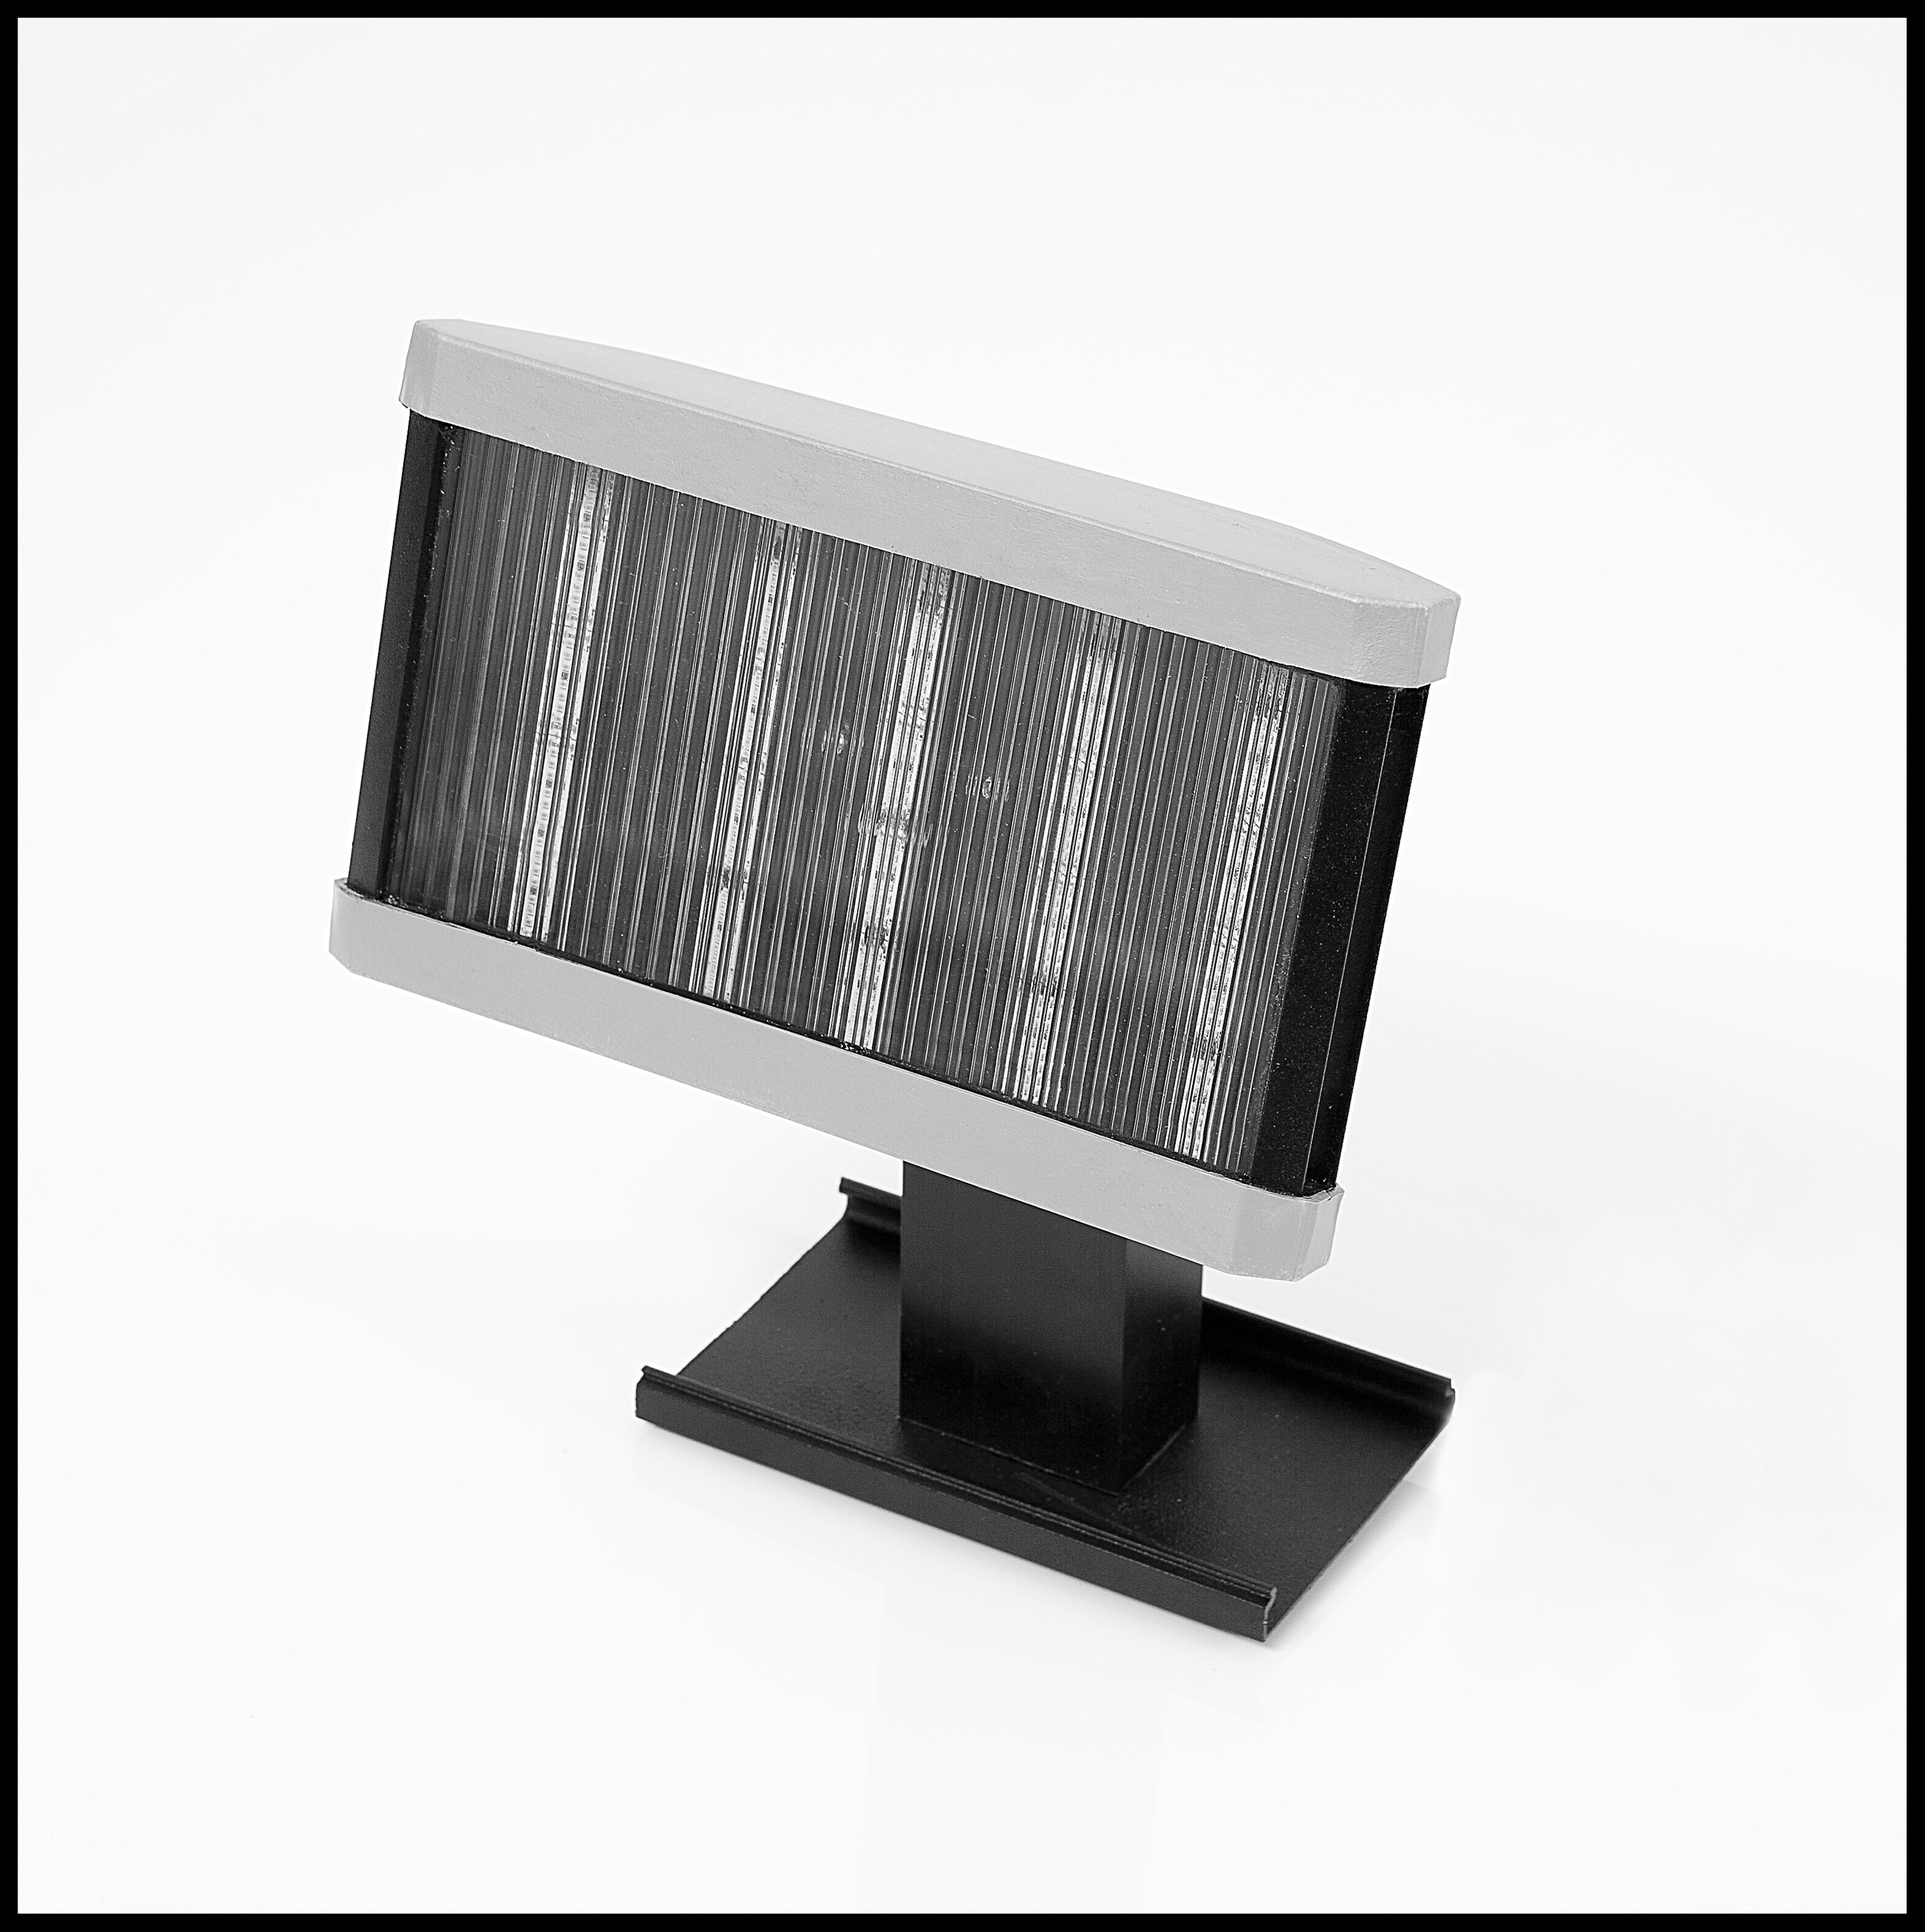
light, architecture, technology, home, decoration, lamp, electricity, furniture, lighting, energy, product, lights, focus, saving, led, multimedia, economic, ecological, low consumption, computer monitor, display device, flat panel display